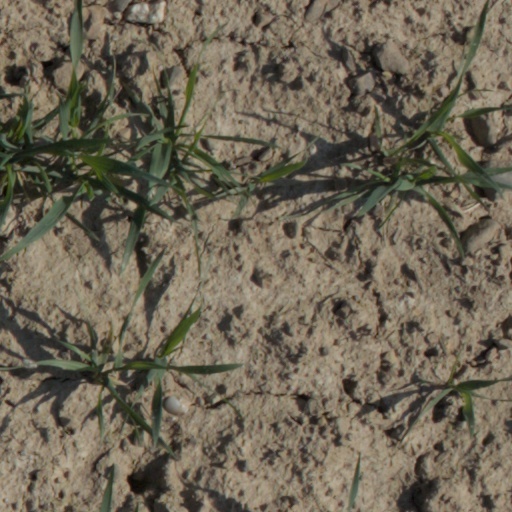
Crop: wheat